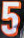
Number: 5